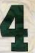
Number: 4